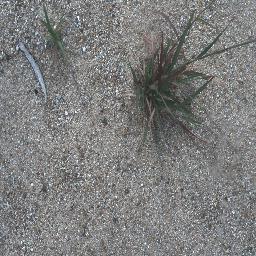
Label: negative